Into the Crevasse

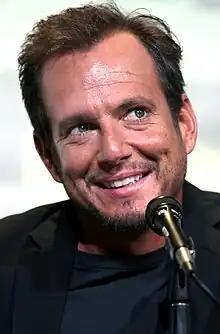
Will Arnett received a nomination for the Primetime Emmy Award for Outstanding Guest Actor in a Comedy Series for his performance in this episode.

According to the Nielsen ratings system, "Into the Crevasse" was watched by 6.684 million households in its original American broadcast. It was a slight increase from the season premiere episode, "Season 4", which was seen by 6.312 million American viewers. The show claimed a 3.2 rating/8 share in the 18–49 demographic, meaning that it was seen by 3.2 percent of all 18- to 49-year-olds, and 8 percent of all 18- to 49-year-olds watching television at the time of the broadcast. Will Arnett received a Primetime Emmy Award nomination for Outstanding Guest Actor in a Comedy Series at the 62nd Primetime Emmy Awards for his performance in this episode, but lost it to actor Neil Patrick Harris for his guest appearance on "Glee".